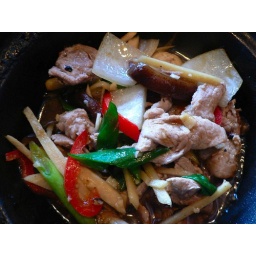
Stir fry of pork with ginger, black mushrooms, bamboo shoots and other vegetables in sizzling pot with rice